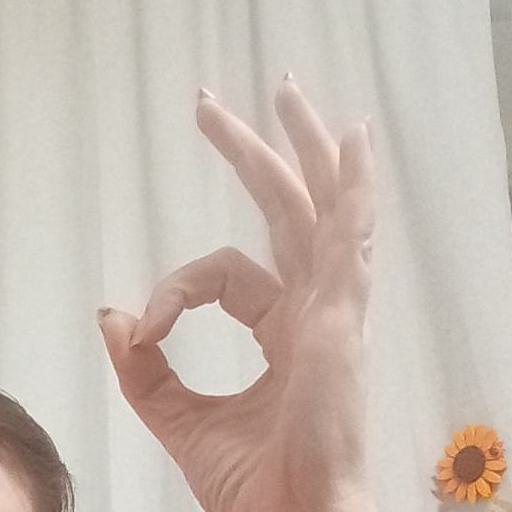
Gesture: ok